Kim Soo-hyun

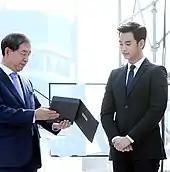
At the appointment ceremony for the Seoul Goodwill Ambassador

In 2014, Kim attended two international sports events. Held on August 16, 2014, Kim sang the official theme song "Light up the Future" with several artists at the opening ceremony of the 2014 Summer Youth Olympic Games held in Nanjing, China. He also participated in the opening ceremony of the 2014 Asian Games in Incheon, South Korea. Along with actor Jang Dong-gun, Korean opera singer Ahn Sook-sun and people from 45 nations, they delivered the message of "One Asia" at the second part of the highlight stage.